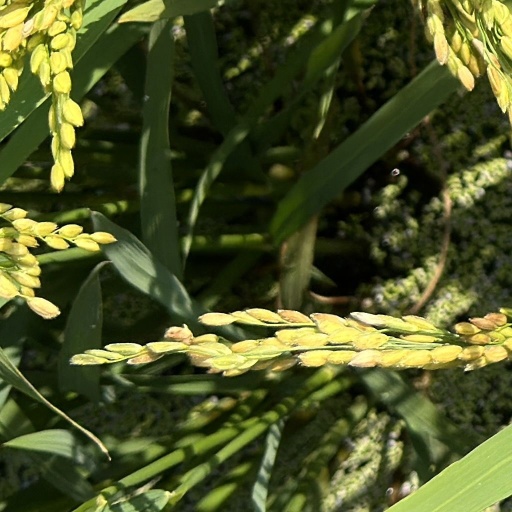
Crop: rice